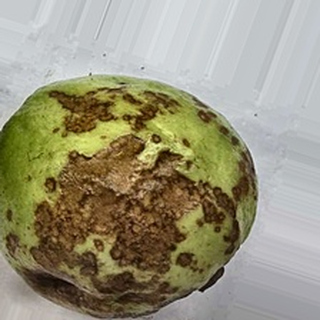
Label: guava_anthracnose